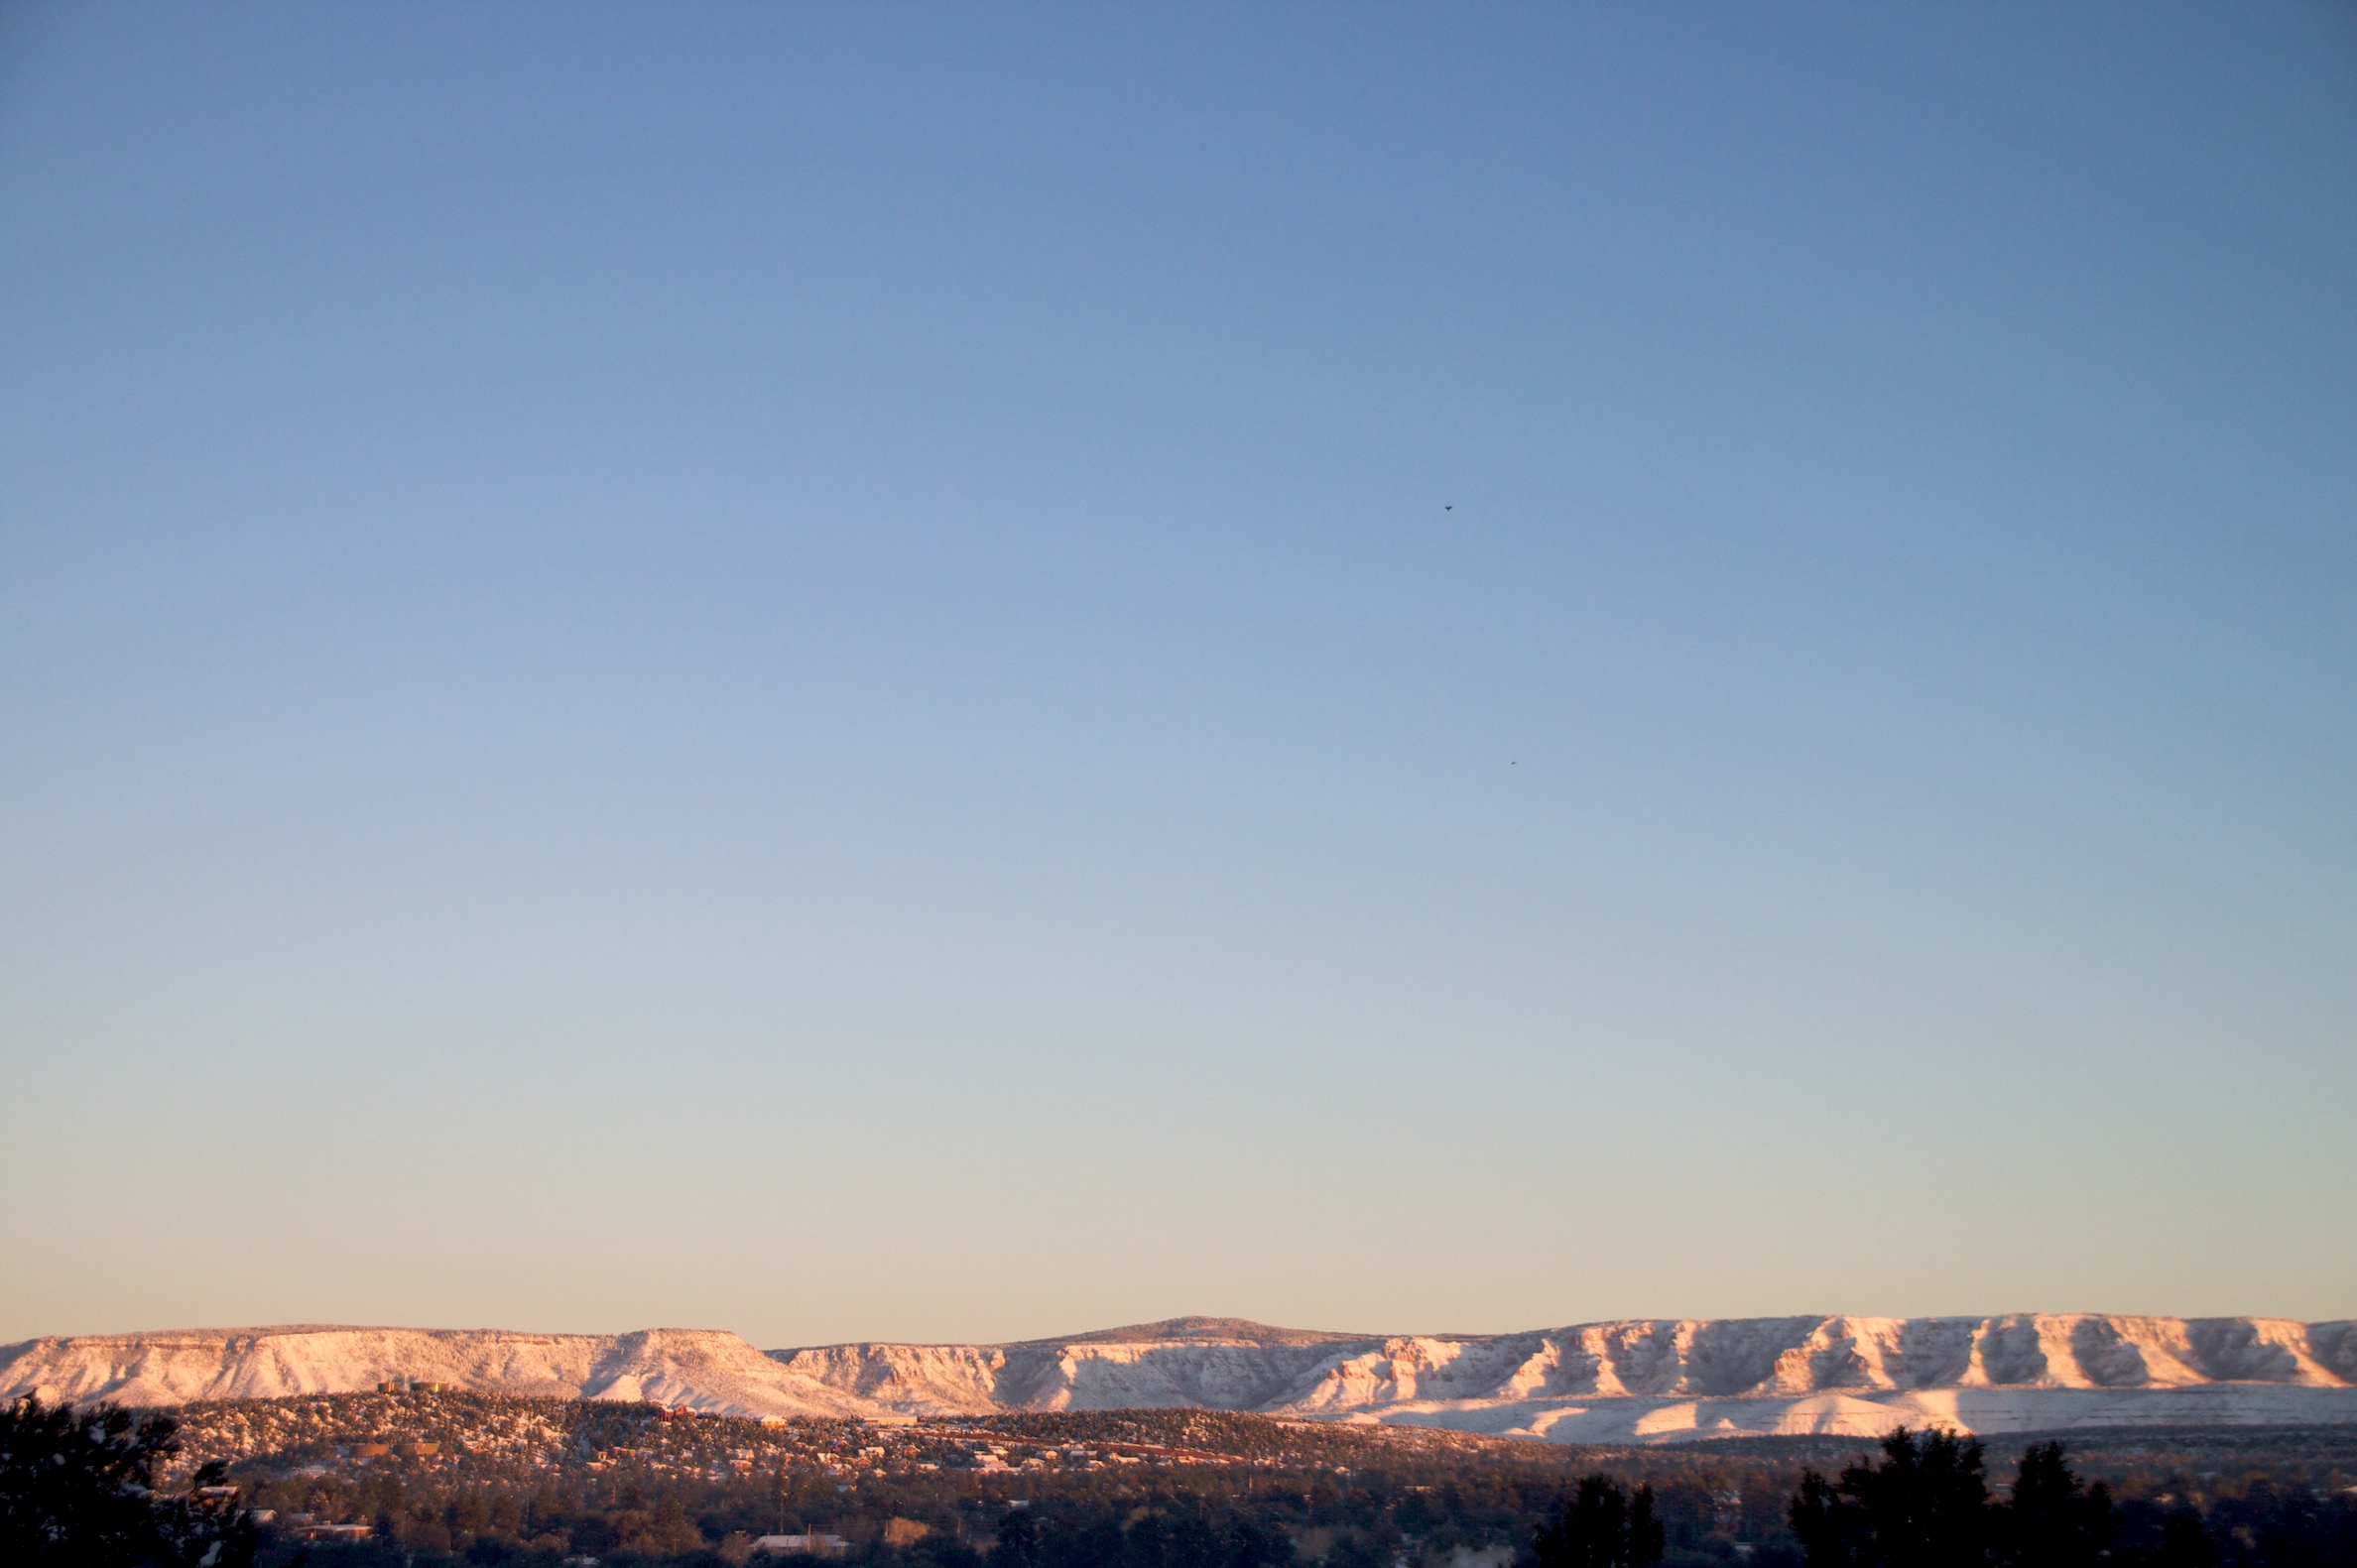
horizon, mountain, snow, cloud, sky, sunrise, sunset, sunlight, morning, hill, dawn, dusk, evening, mogollonrim, atmospheric phenomenon, atmosphere of earth, mountainous landforms